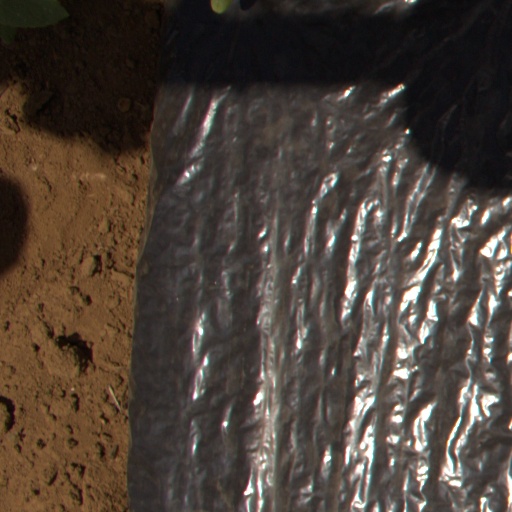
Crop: Jerusalem artichoke